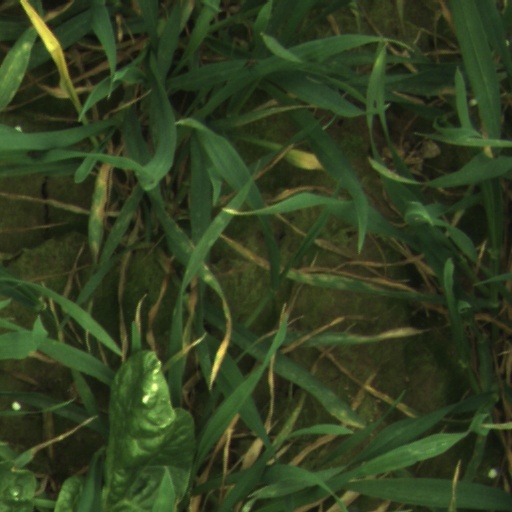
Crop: wheat